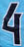
Number: 4